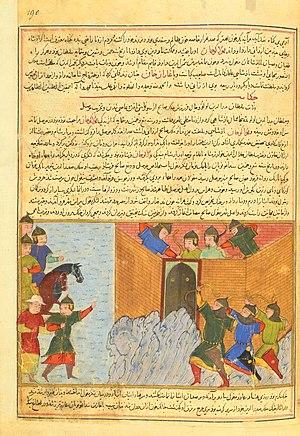
Siège de Mossoul (1261–1262)
Mossoul est la seconde ville d'Irak par son importance, chef-lieu de la province de Ninive, en Haute Mésopotamie, dans le Nord du pays.